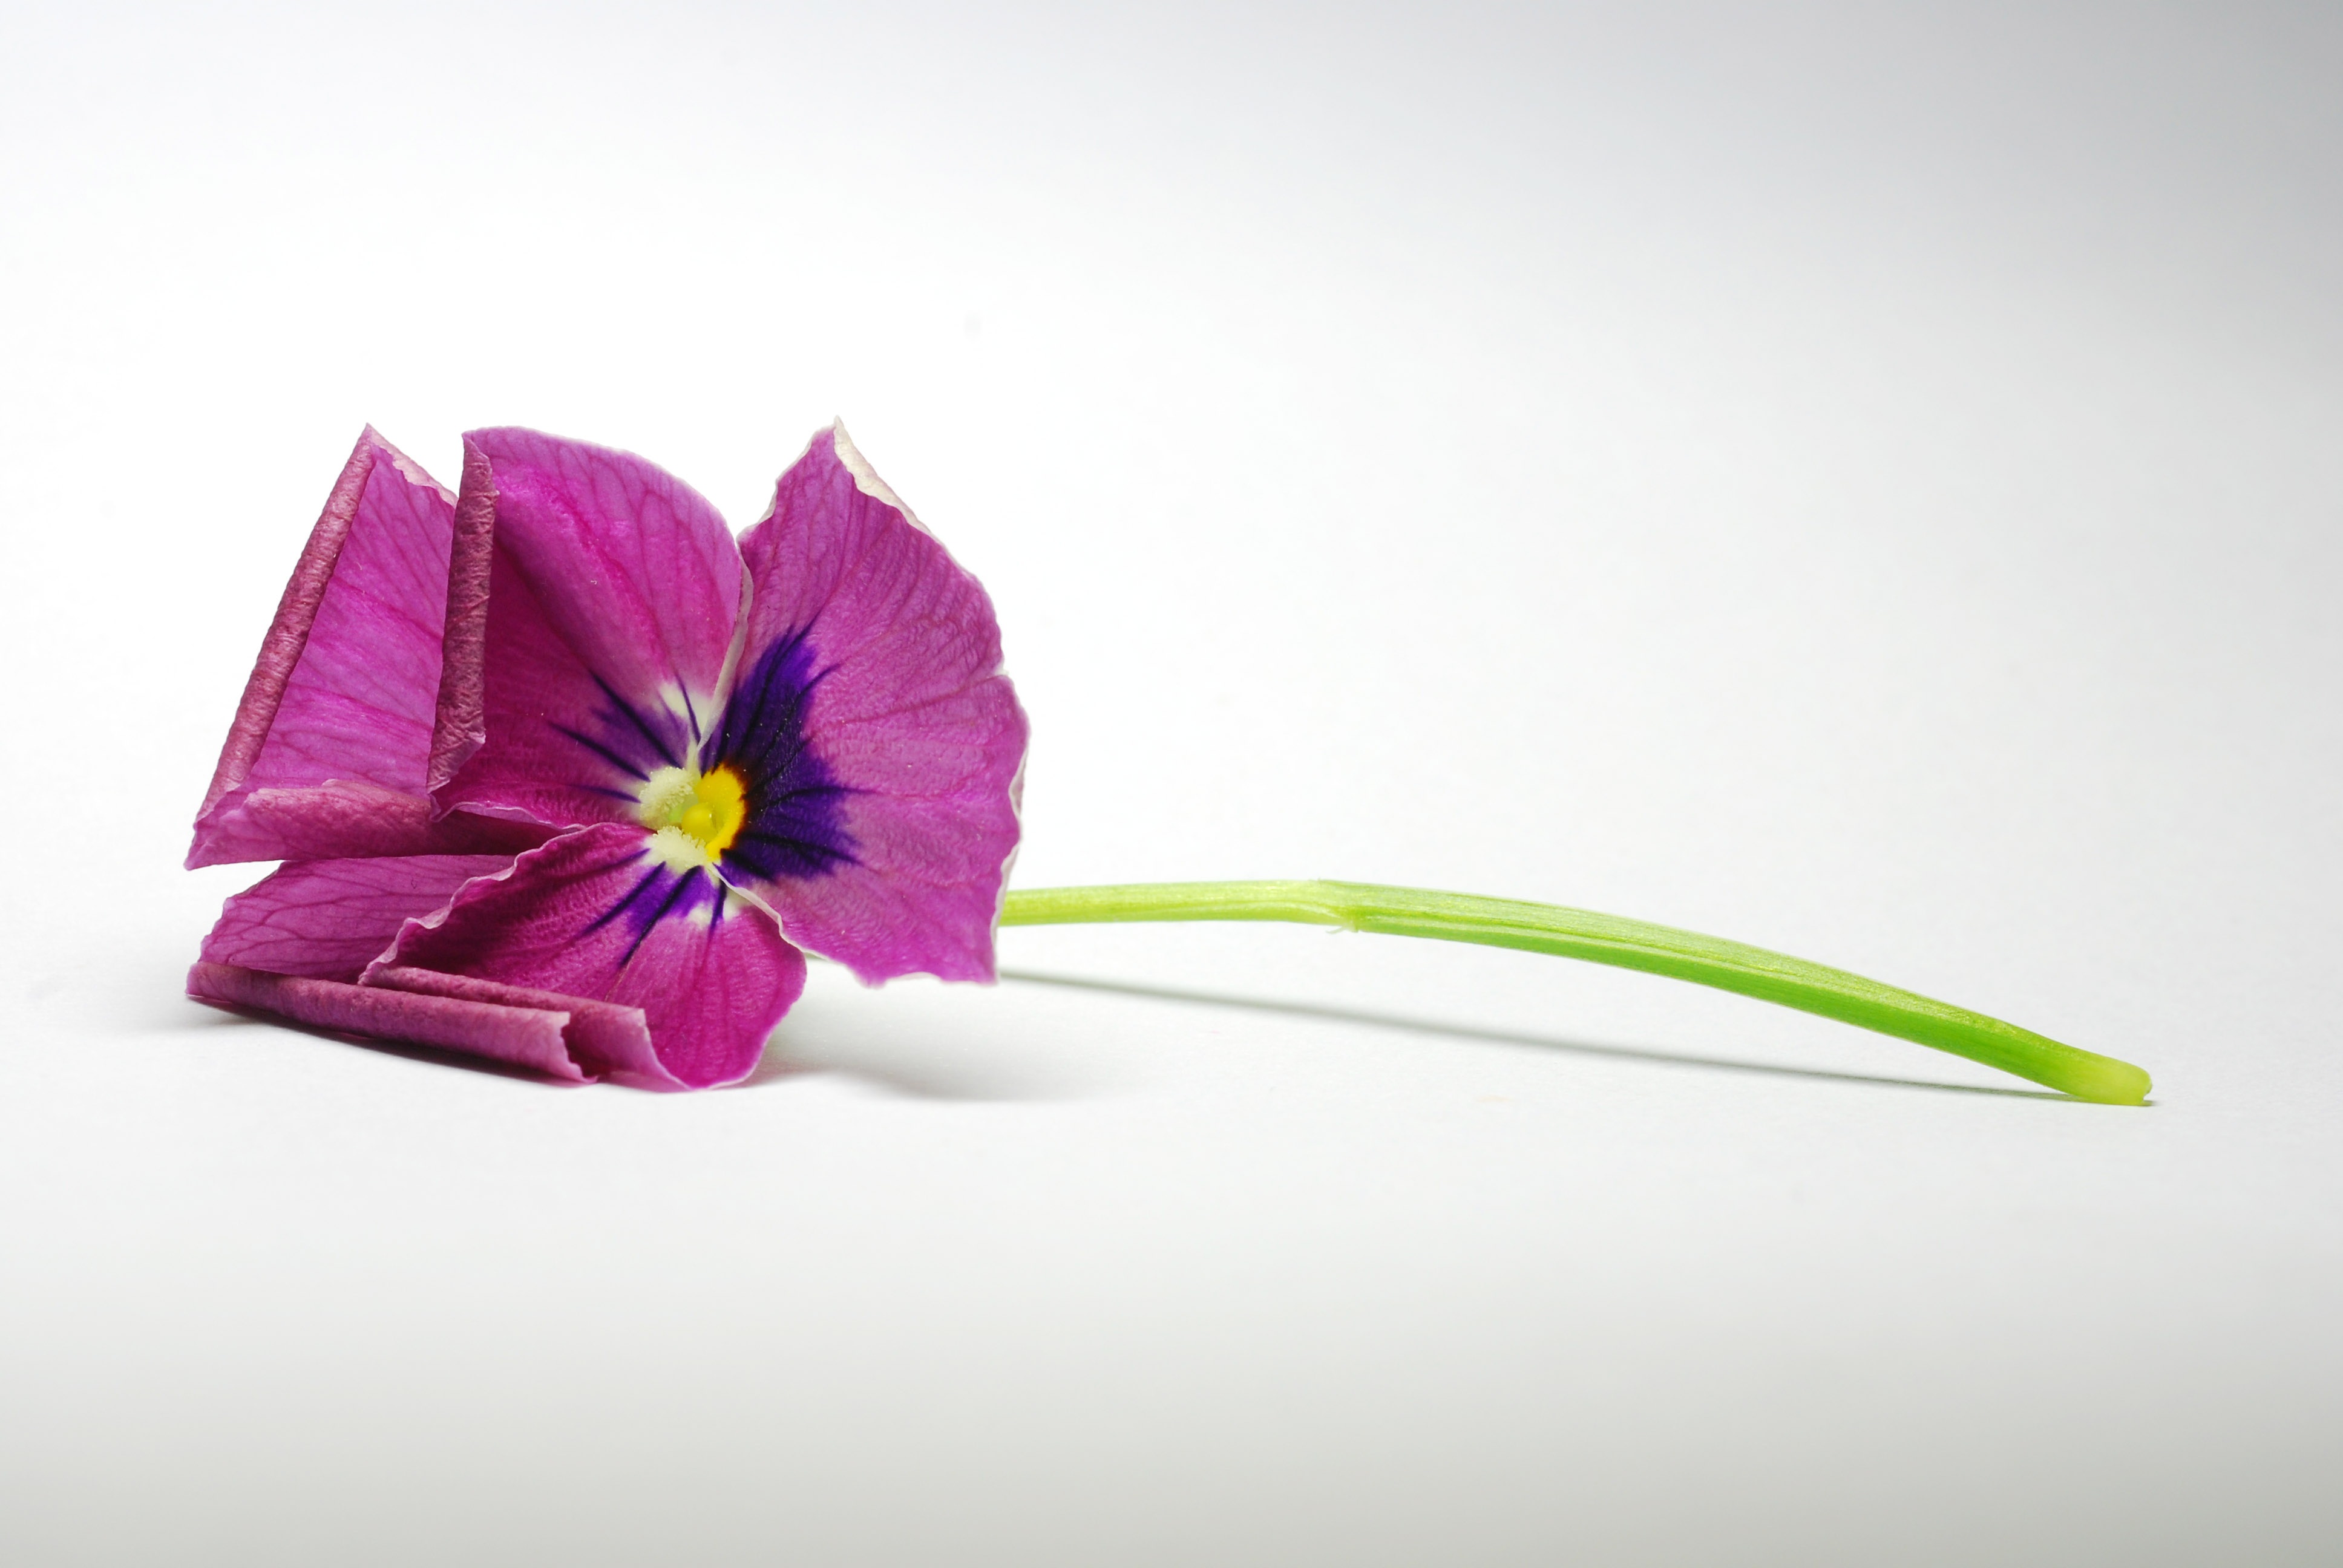
plant, leaf, flower, petal, macro, purple flowers, flower close up, viola, macro photography, white background, flowering plant, land plant, fashion accessory, corner of microstructure